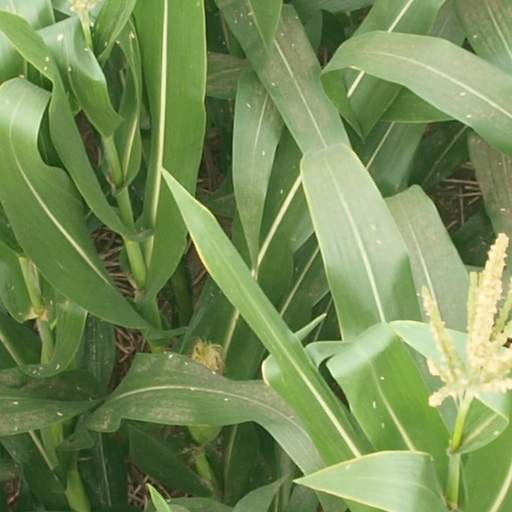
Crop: maize; corn